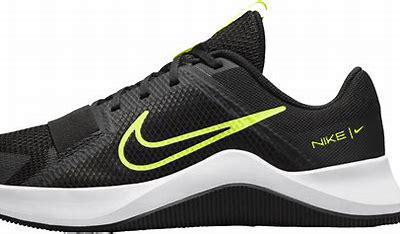
Brand: Nike
Model: MC 2